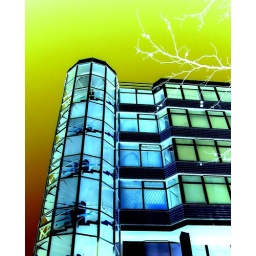
Desirable office building on small planet in the vicinity of Betelgeuse. Lifts may be paranoid.